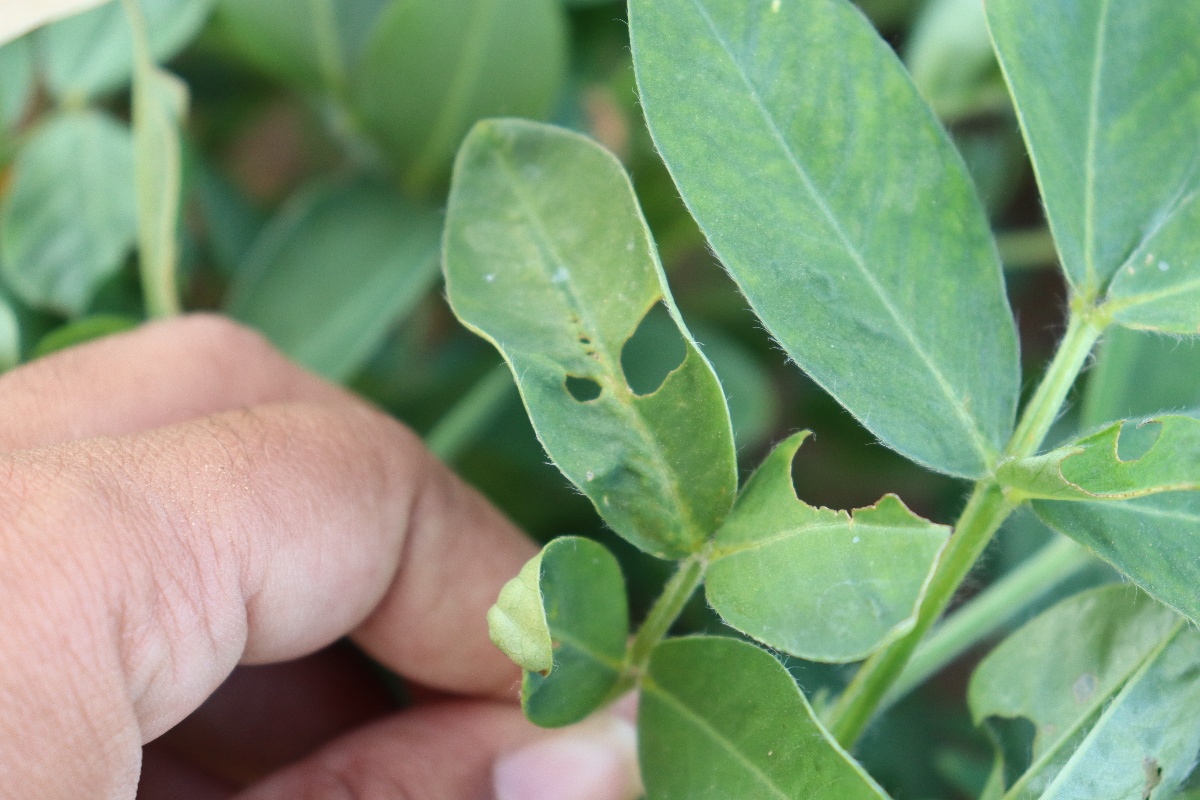
Label: early_leaf_spot